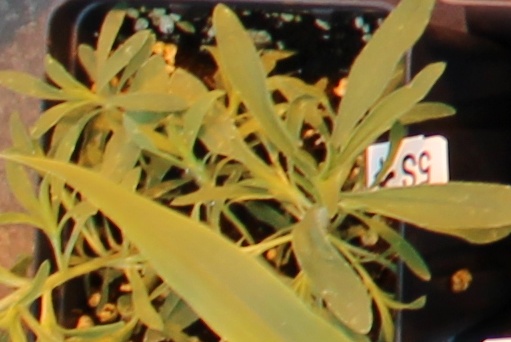
Label: Kochia